Steamboats of the Colorado River

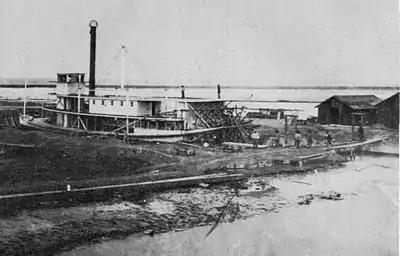
"Colorado II" in a tidal dry dock in the shipyard above Port Isabel, Sonora. "Colorado", the second stern-wheel steamboat of that name running on the Colorado River for the George A. Johnson & Company and Colorado Steam Navigation Company between 1862 and 1878.

After the rival boats were sidelined Johnson & Company had no further competition. Port Isabel Slough was found by Captain W. H. Pierson of the schooner "Isabel" in 1865. This slough was an anchorage, sheltered from the tidal bore, permitting safe transfer of cargoes and a few miles farther up was another slough ideal for a shipyard. Here Port Isabel was established by 1867. The competition had caused rates to fall and service improved due to the addition more boats and the use of barges. Lower costs helped development of the territory, that in turn stimulated further trade and greater profits to the steamboat company in the following years. Given the firm grip Johnson & Company had on federal contracts on the river only the Utah trade could support a new competitor. All chance of that ended as the Central Pacific and Union Pacific railroads met in Utah in 1869, ending the profitability of overland trade from Los Angeles to Salt Lake City or by water from San Francisco via the Colorado.